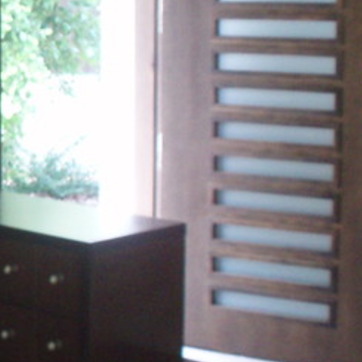
Material: wood